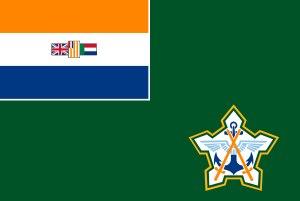
La South African Defence Force ou Suid-Afrikaanse Weermag est le nom porté par les Forces armées sud-africaines entre 1957 et 1994.